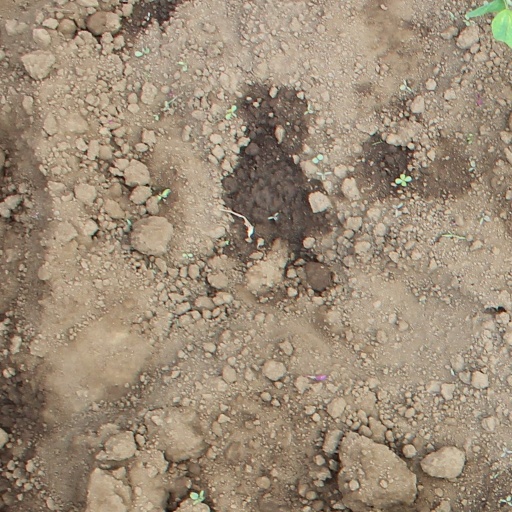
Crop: soybean